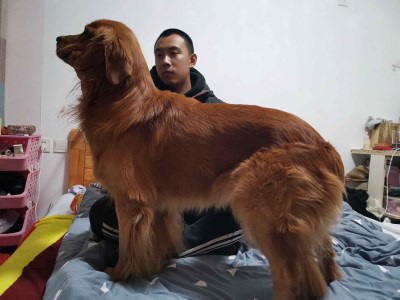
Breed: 5355-n000126-golden_retriever